Raymond Maufrais

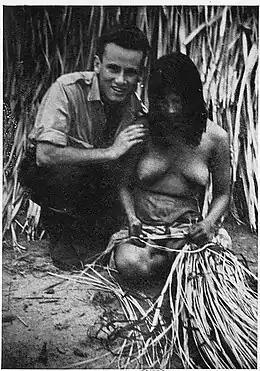
Picture from "Aventures au Matto Grosso", 1951. Raymond Maufrais and a young Amerindian.

In July 1946 Maufrais left for Brazil. While in Rio de Janeiro he made a bet with an editor of the "Brazilia Herald" that he would go and investigate some unexplored area in the heart of Brazil. He met an Italian countess who managed to get him signed on to a "pacification" mission to the Xavante people who live in Mato Grosso and were, reportedly, very hostile toward strangers. Having traveled 2700 kilometers and found the remains of another expedition, the group was forced to retreat after being attacked by the natives.